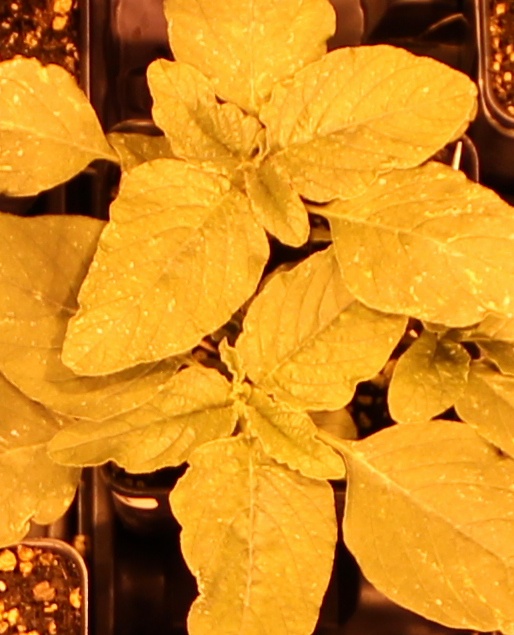
Label: Redroot Pigweed